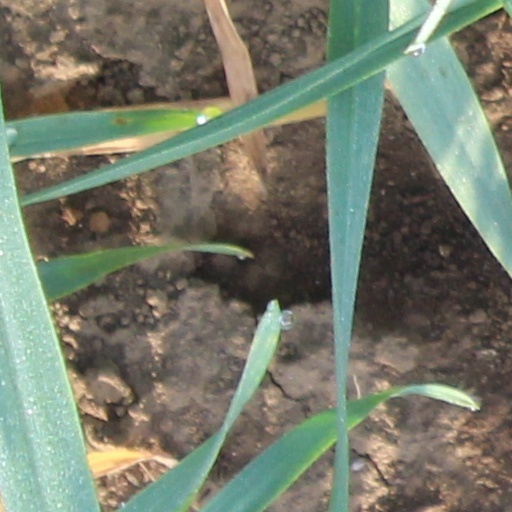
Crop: wheat